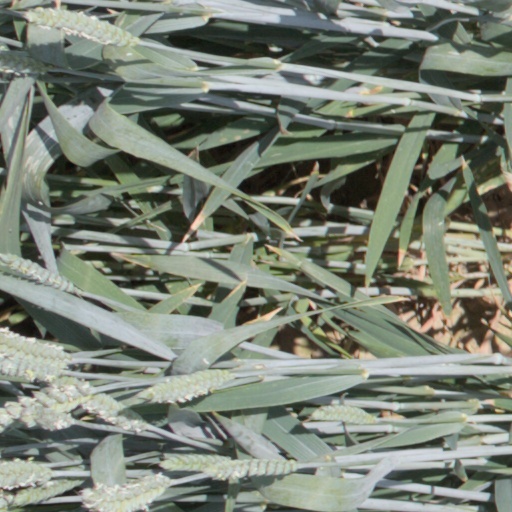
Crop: wheat